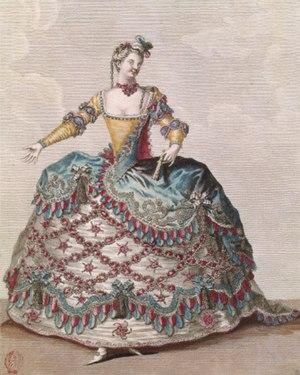
Les Sauvages est une pièce de musique baroque composée en 1727 par Jean-Philippe Rameau pour le clavecin et rendue célèbre en 1736 par son orchestration pour deux tableaux de l'opéra-ballet Les Indes galantes. Ce sont la chaconne Danse du Grand Calumet de la Paix et, sur des paroles de Jean-Louis Fuzelier, le duo et chœur Forêts paisibles.